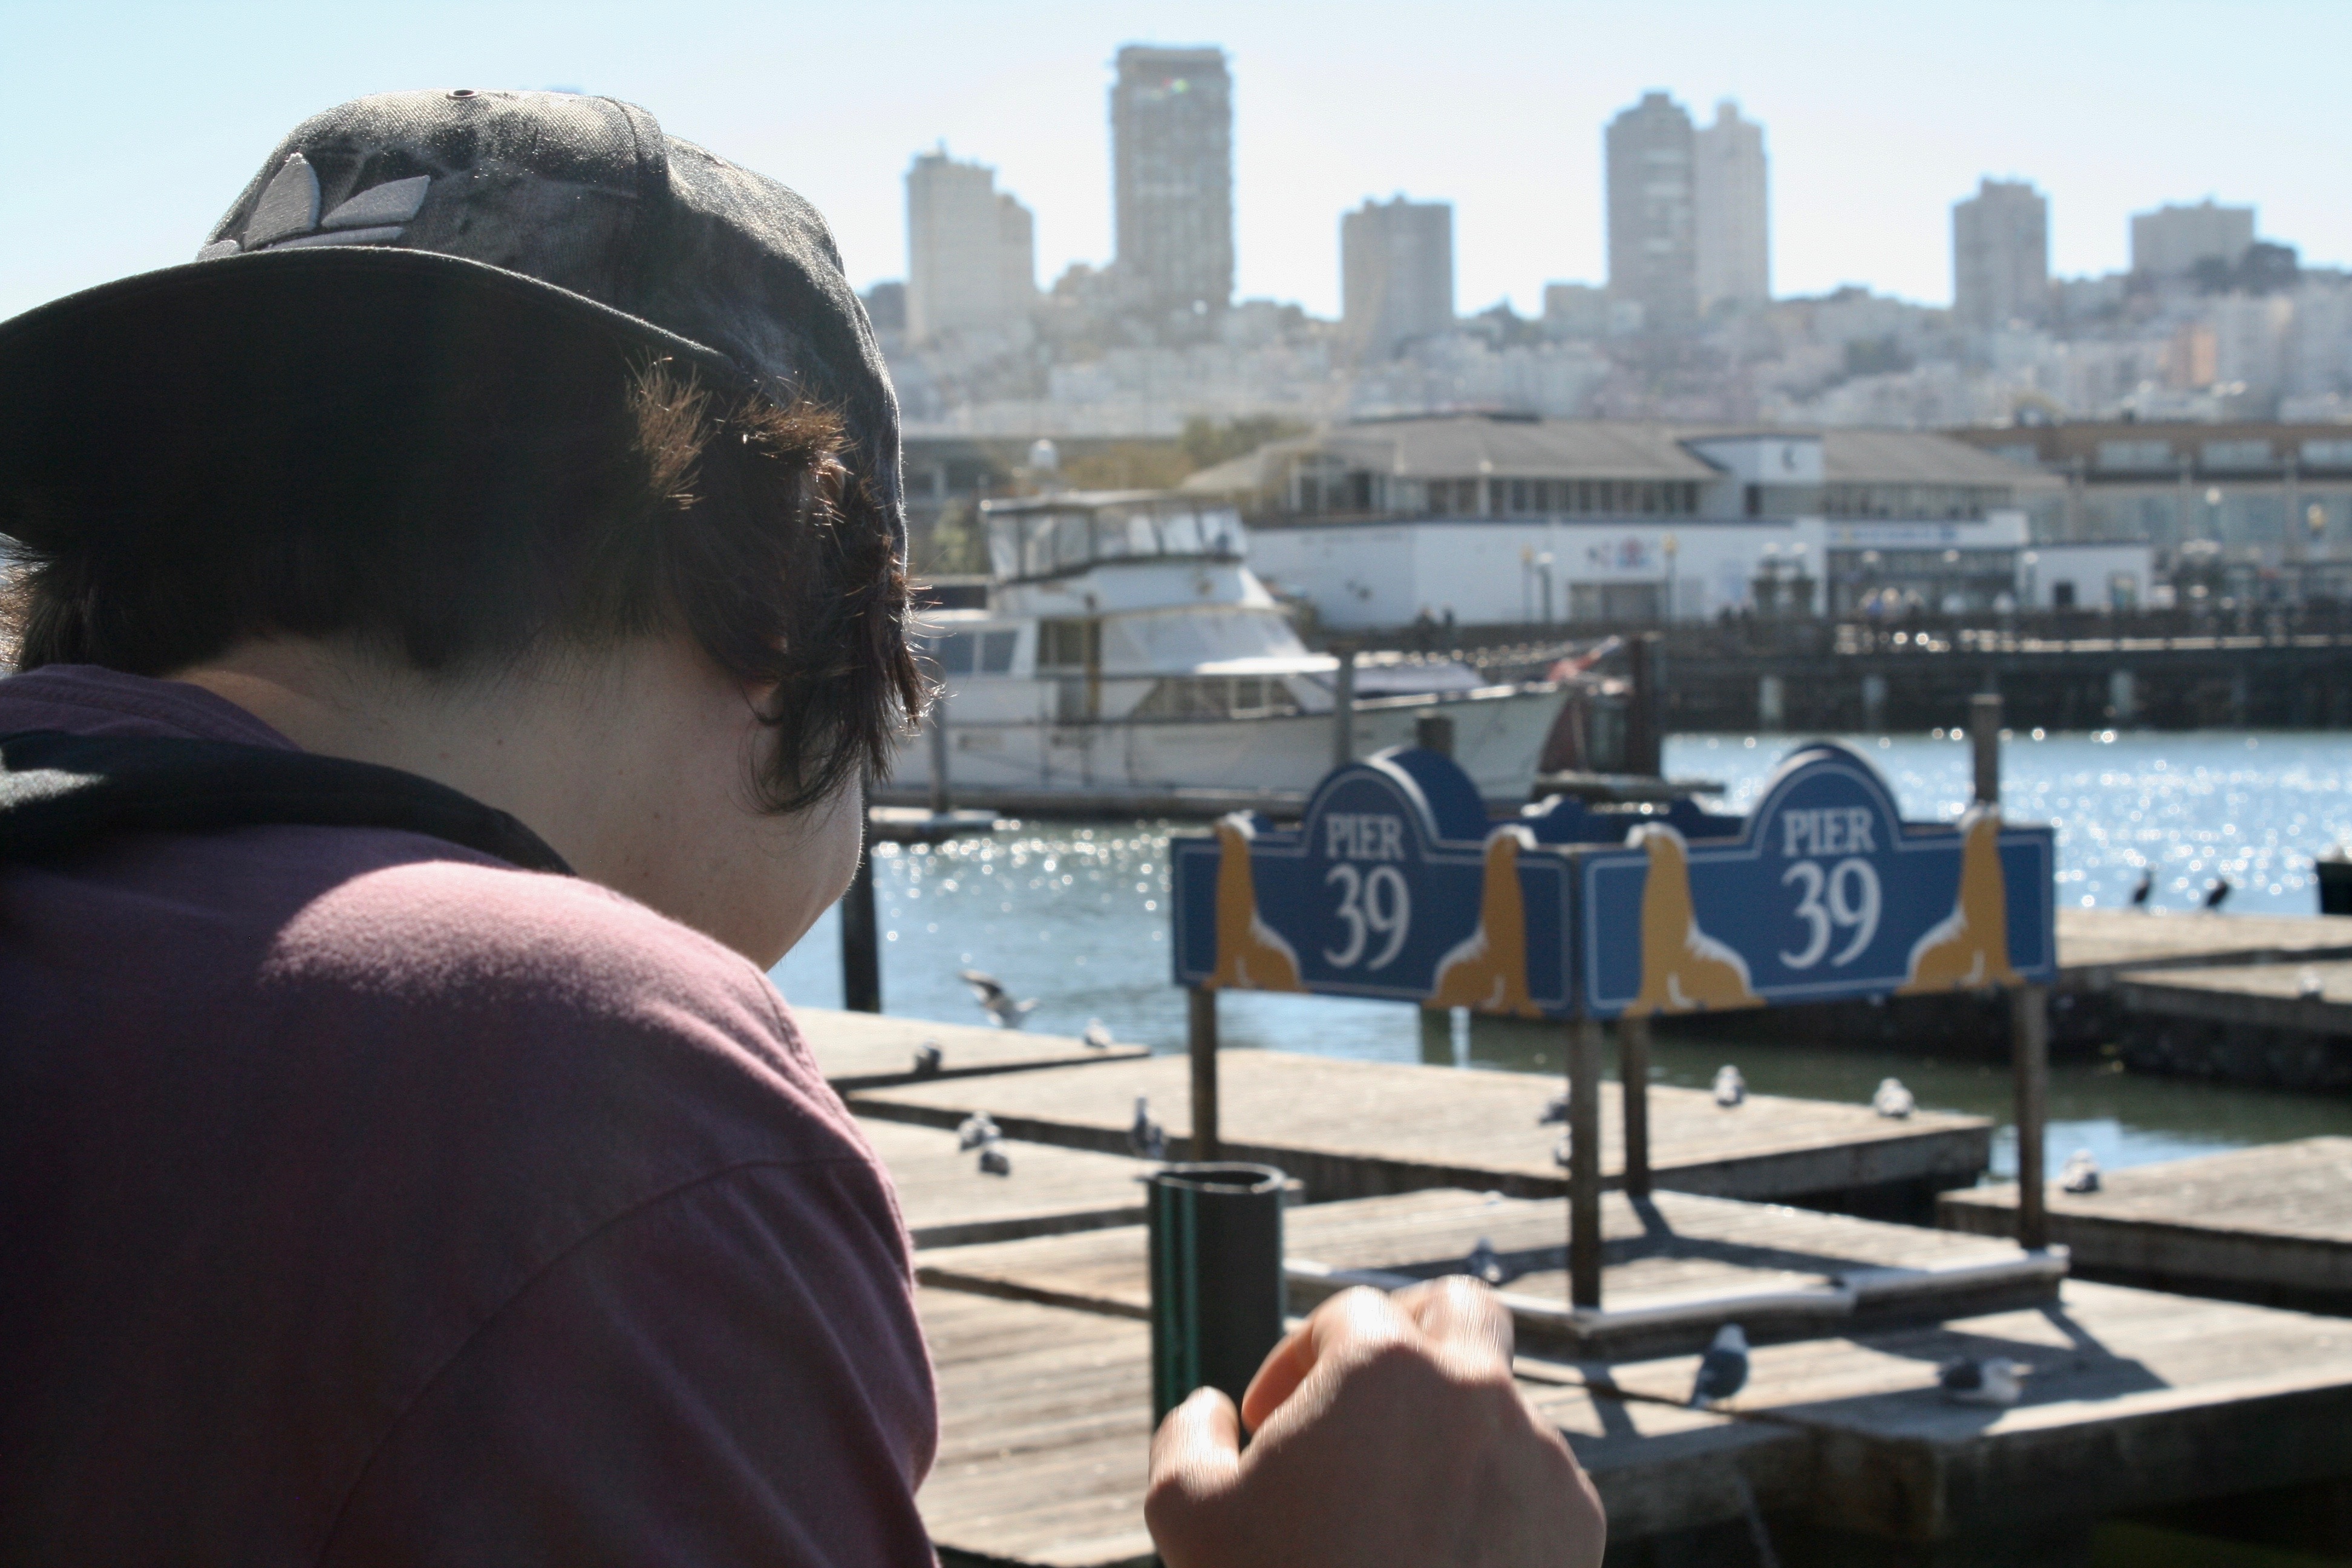
boat, vehicle